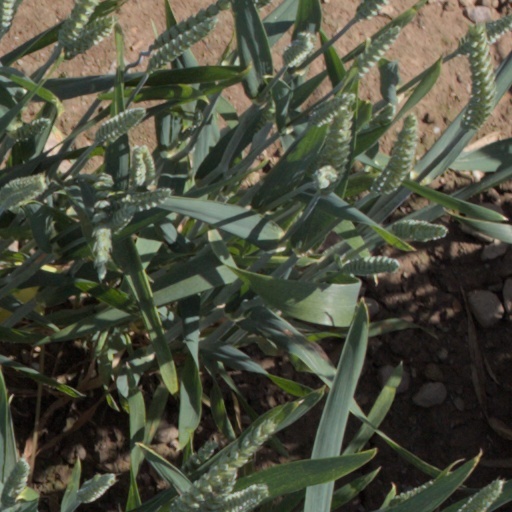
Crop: wheat